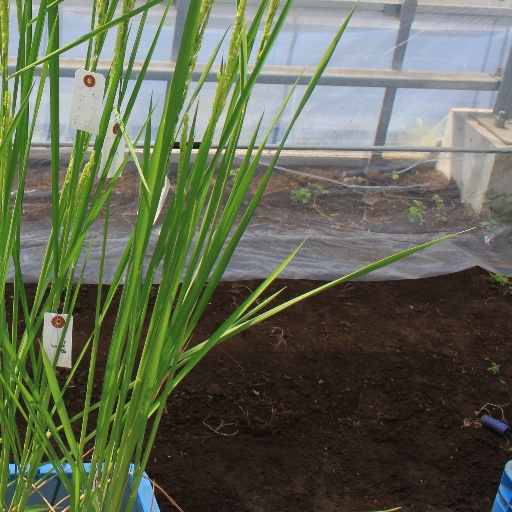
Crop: rice